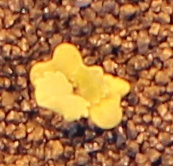
Label: Canola